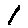
Label: 1